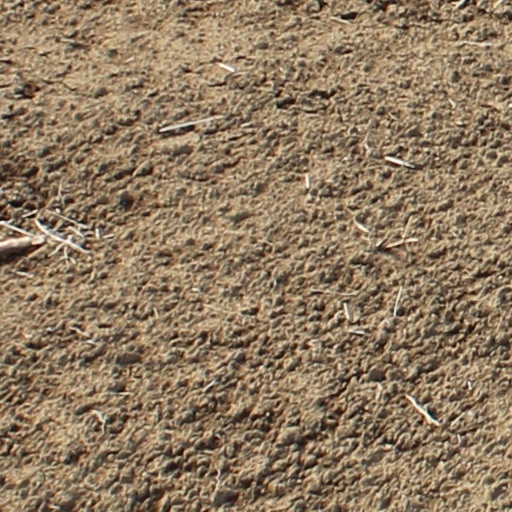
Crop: wheat